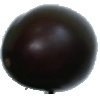
Label: Eggplant 1